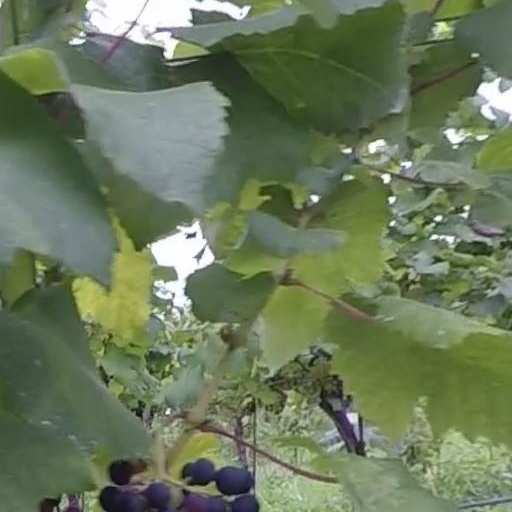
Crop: grape